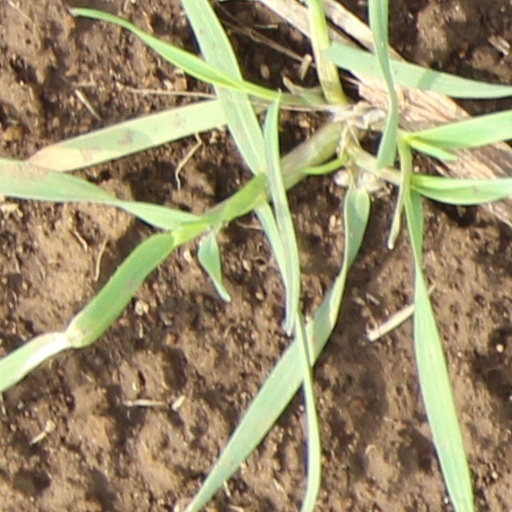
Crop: wheat